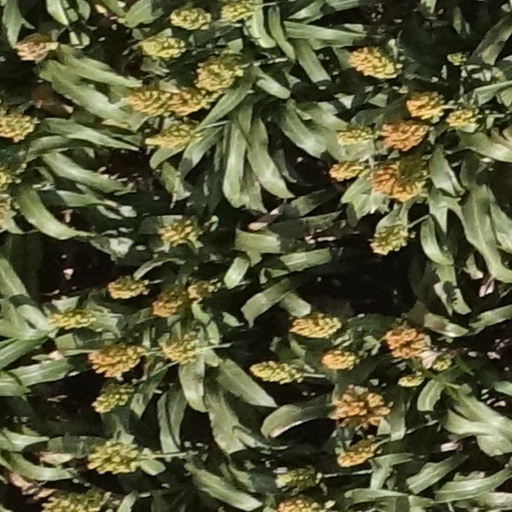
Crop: sorghum